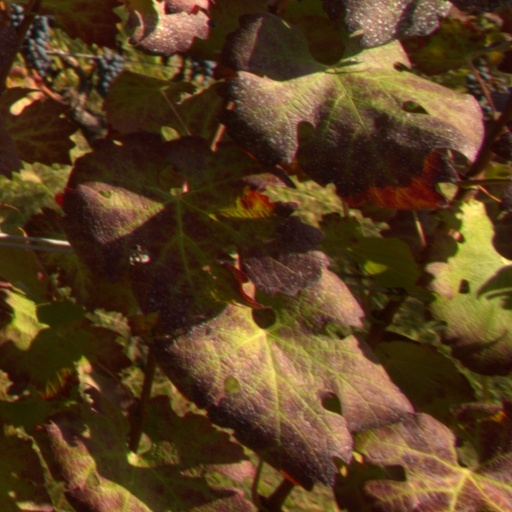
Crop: grape